Lara (state)

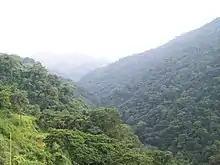
Vegetation-covered mountainous landscape in Lara State

Two types of climate prevail in Lara state: Tropical, Mountain, and also dry and very dry, followed by wet mountain. Mountain humid climates are low and humid paramero just 4.8% of estadal area. The dry atmosphere is typical, since evaporation exceeds precipitation, reaching until 650 mm of annual average, with rain falling at different times according to geographycal location..